Don George (Canadian football)

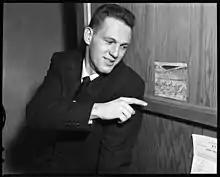
Don George in 1955

Donald H. George (April 8, 1934 – August 1, 2014) was a Canadian football player who played for the BC Lions. He played college football at the University of Notre Dame.